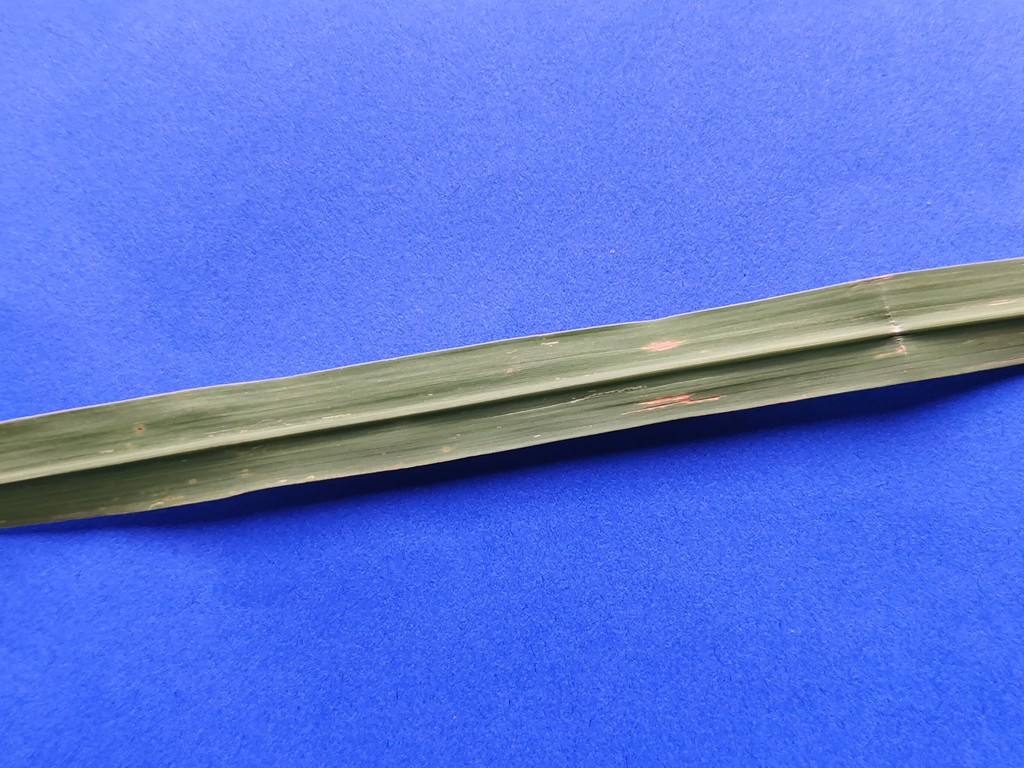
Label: Unhealthy